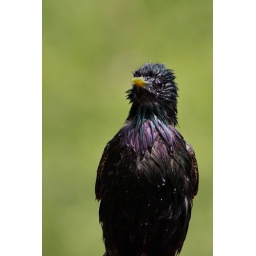
This guy just got out of the &amp;quot;shower&amp;quot; ... the shower being the bird bath near Freedom Plaza in DC